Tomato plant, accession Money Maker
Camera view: vertical (180 deg); turntable rotation: 270 degrees
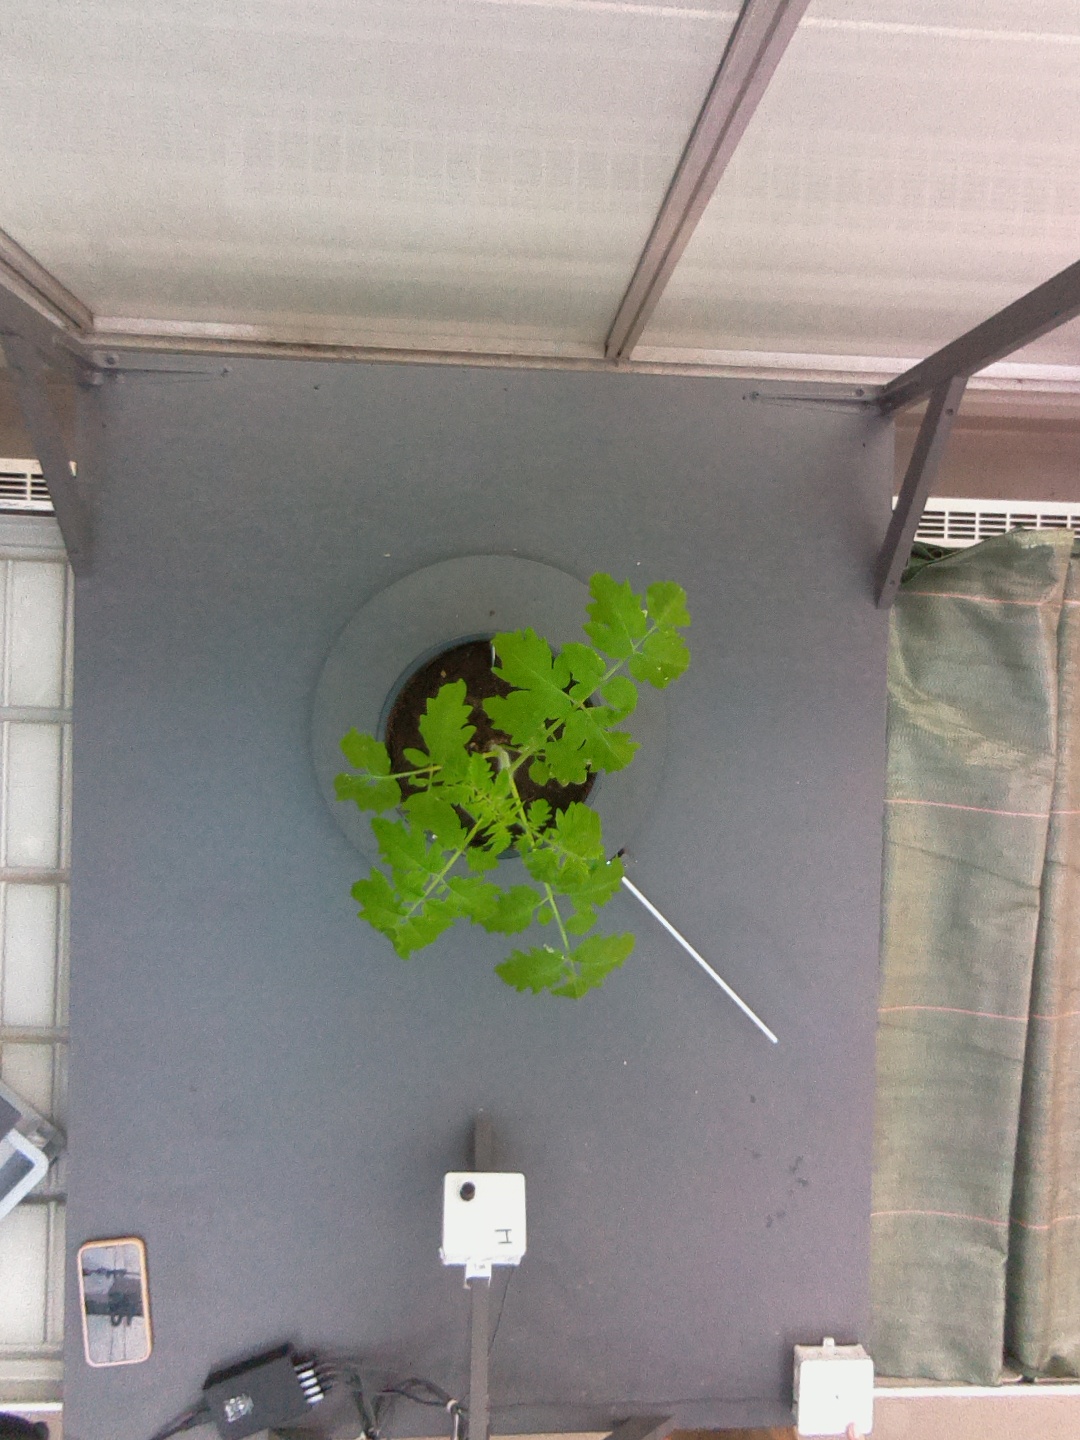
BBCH growth stage 13: 6 of true leaves visible